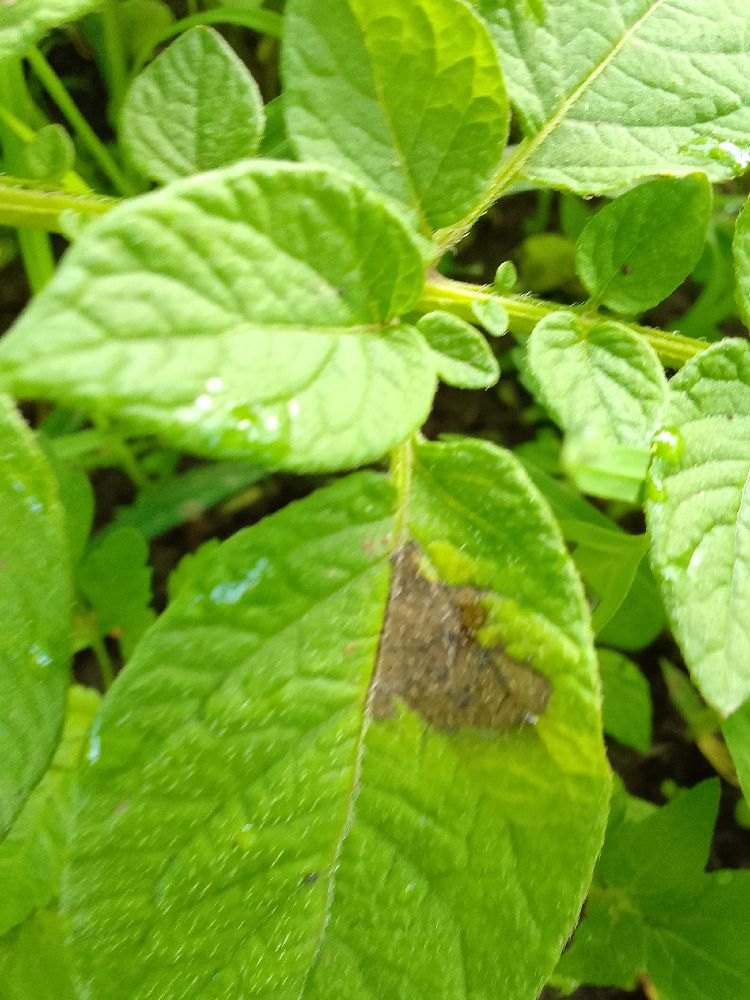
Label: Late blight